Vyacheslav Timchenko (politician)

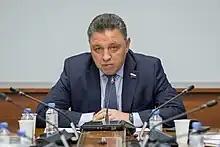
Timchenko in 2023

Vyacheslav Stepanovich Timchenko (born 20 November 1955) is a Russian politician serving as a senator from Kirov Oblast since 2014, currently serving on legislative authority as of 2016.